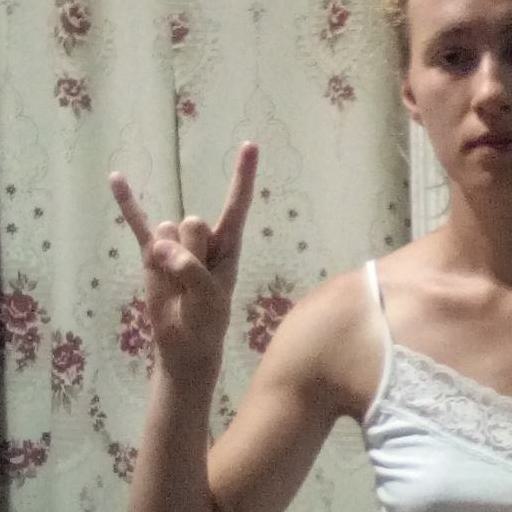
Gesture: rock